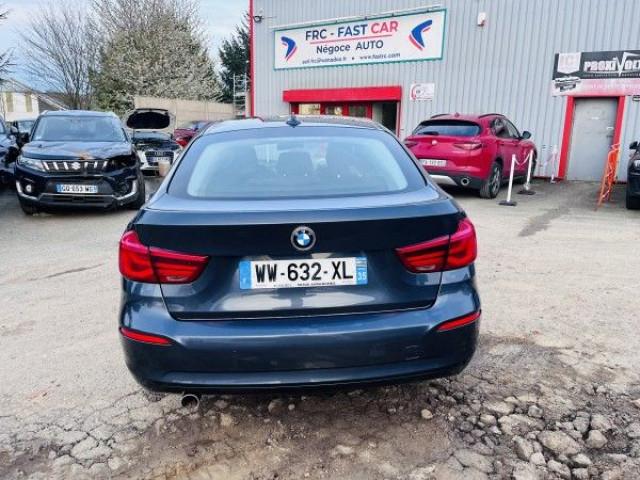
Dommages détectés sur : pare-choc arrière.
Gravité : mineur